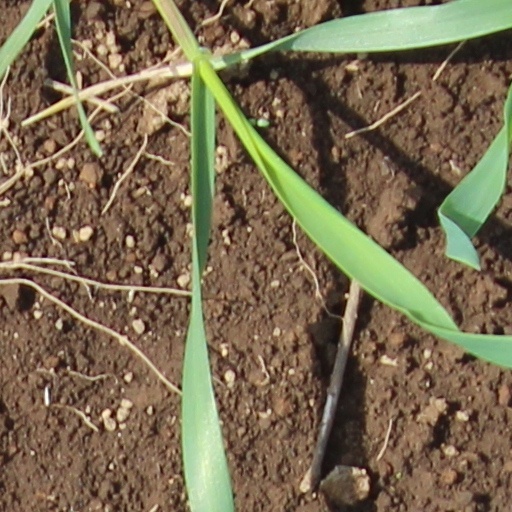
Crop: wheat